Hurricane Earl (2010)

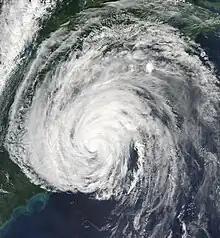
Hurricane Earl off the Mid-Atlantic.

According to officials in Antigua and Barbuda, the entire island of Antigua was left without power due to Hurricane Earl. High winds felled numerous trees and signs as well as damaged homes. At least one home was destroyed on the island, forcing the evacuation of eight people. An estimated of rain fell in the country, resulting in widespread flooding. In Bolans Village, seven people had to be rescued after wading into waist-deep water. Following the passage of Earl, Philmore Mullin, Director of the National Office of Disaster Services, expressed his concern for the lack of action taken by residents prior to the hurricane's arrival. A country-wide holiday was declared for August 30 by Governor General Dame Louise Lake-Tack to help cleanup efforts run more efficiently. Health officials advised residents to also boil their water to avoid water-borne diseases until further notice. One person was killed in relation to the storm after being electrocuted while trying to restore power.